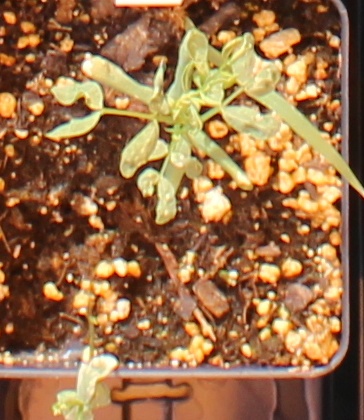
Label: Lentil